Richard Peña

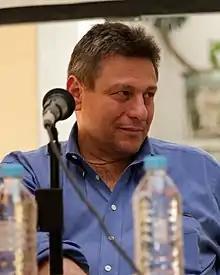
Peña in 2013

Richard Peña (born 1953) is a Professor of Professional Practice at the Columbia University School of The Arts. He was formerly program director of Film at Lincoln Center, organizers of the New York Film Festival and the New Directors/New Films Festival.